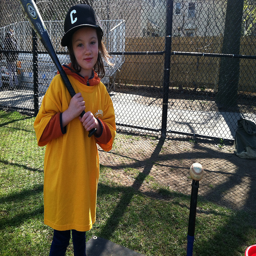
A girl with a hat and a baseball bat.
A little girl is posing with a baseball bat near a T ball stand.
A young girl who is holding a baseball bat and standing next to a tee with a ball on it.
A girl is holding a baseball bat and smiling at the camera.
a small girl in a yellow shirt with a bat and ball